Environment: real
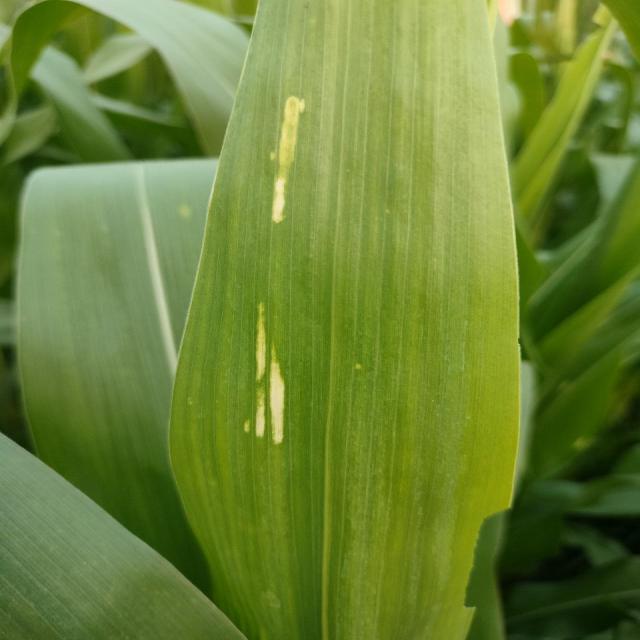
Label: northern_corn_leaf_blight